SanDisk portable media players

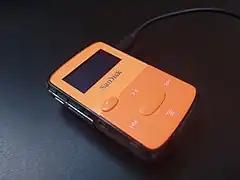
SanDisk Clip Jam

On August 24, 2011, SanDisk announced the Sansa Clip Zip, an update to the Clip+. Two versions are available, a 4 GB model for US$50 and an 8 GB model for US$70. The 4 GB model comes in nine colors (red, blue, black, orange, white, grey, purple, lime and teal), while the 8 GB model is only available in black or grey.